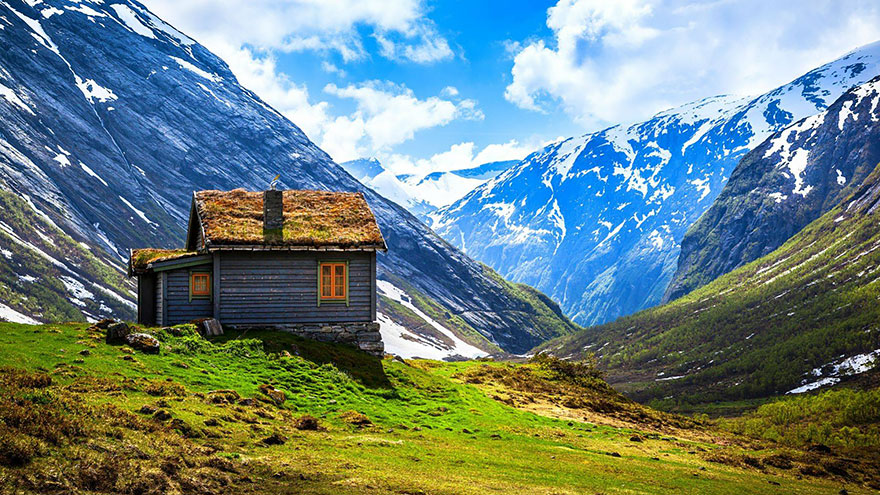
Fire: no
Smoke: no